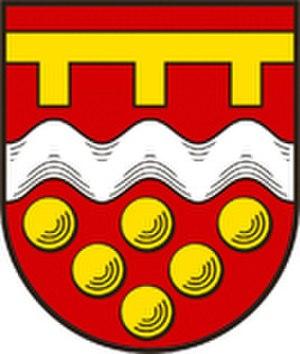
Laar est une commune allemande de l'arrondissement du Comté de Bentheim, Land de Basse-Saxe.